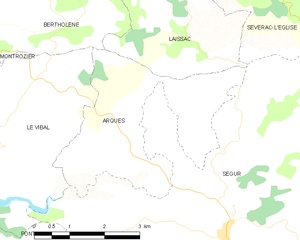
Arques est une commune française située dans le département de l'Aveyron en région Occitanie.